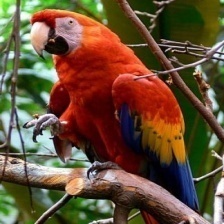
Species: SCARLET MACAW
Scientific name: ARA MACAO
ImageNet parent category: macaw